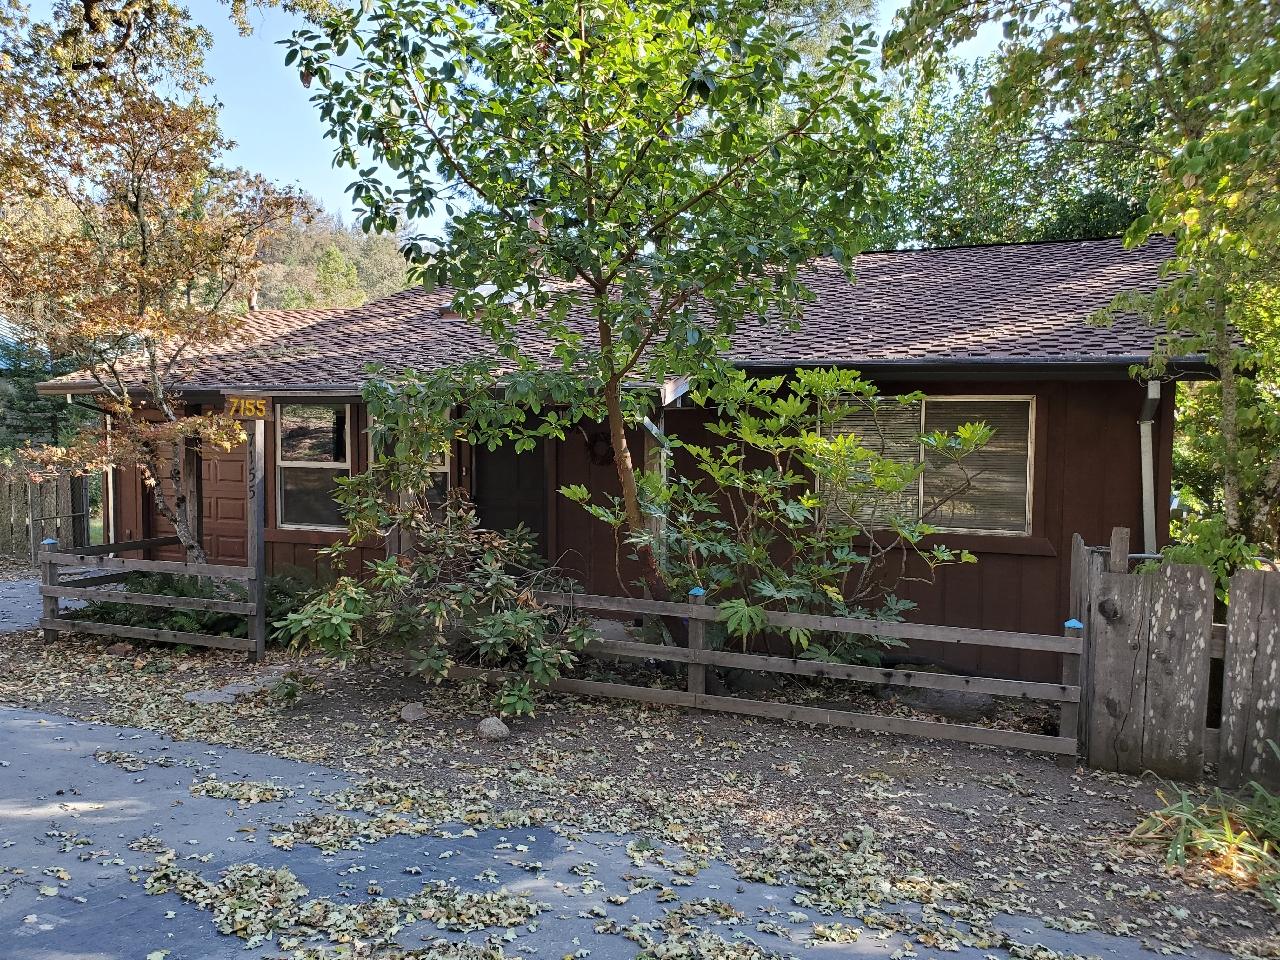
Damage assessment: no_damage